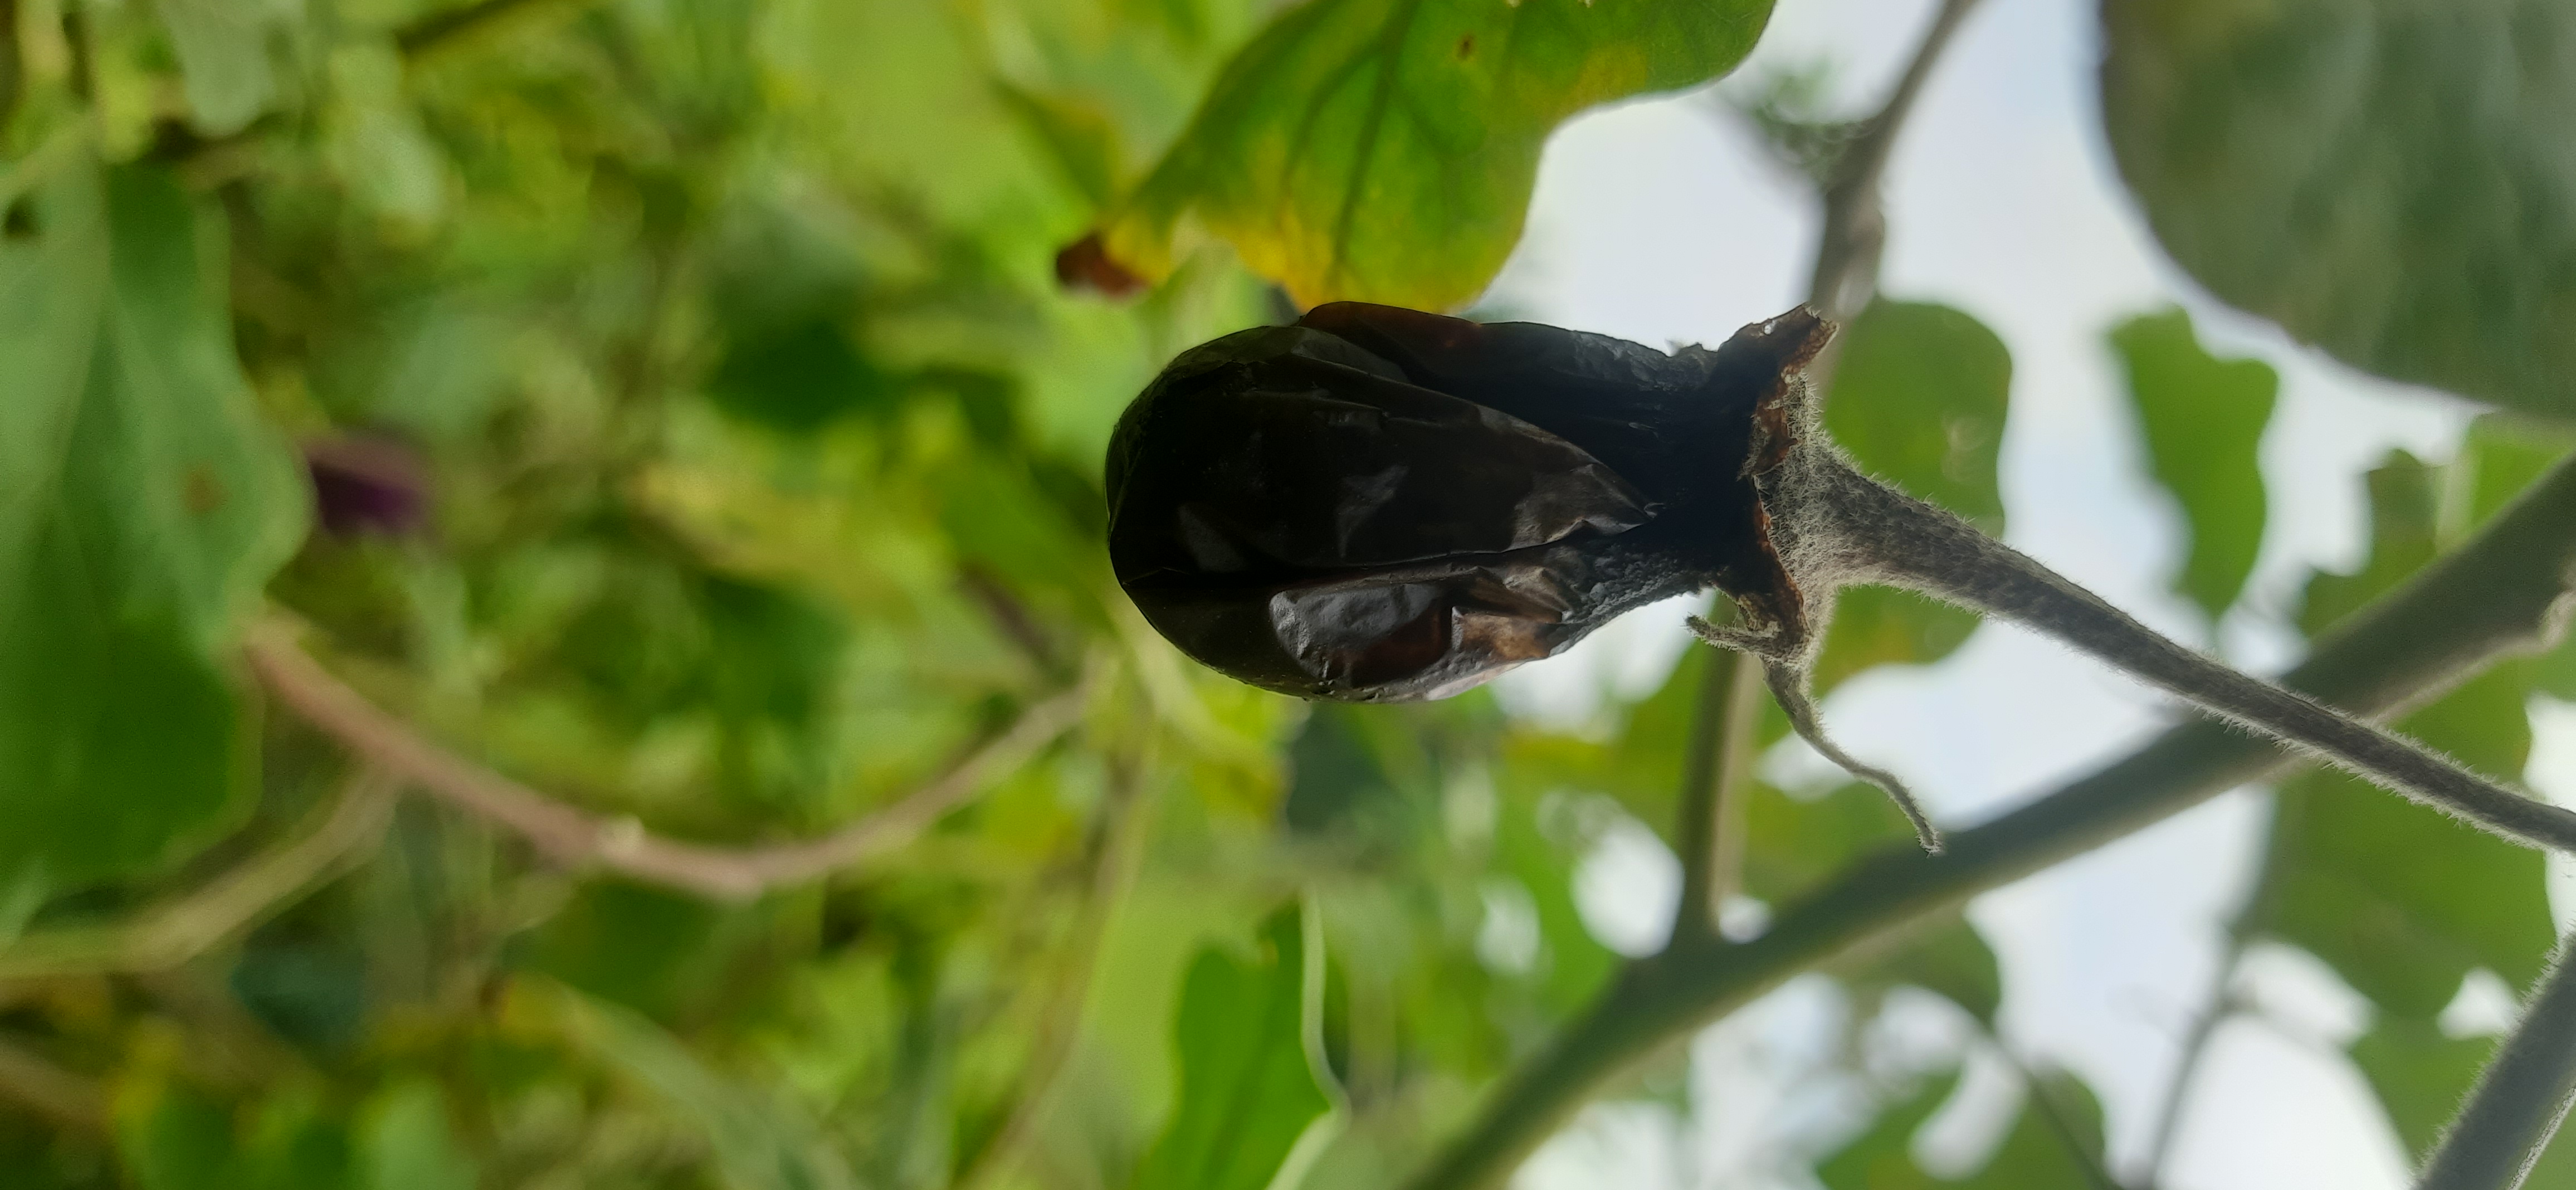
Label: Wet Rot